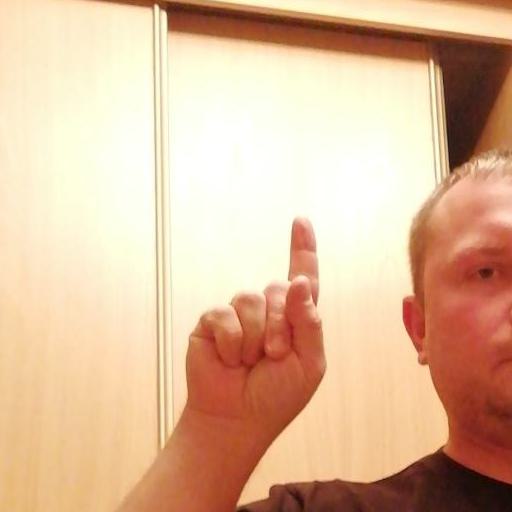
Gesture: one